Mumbai Falcons

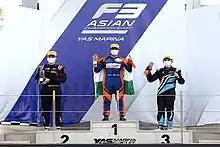
Jehan Daruvala in F3 Asian Championship

Mumbai Falcons is an Indian motorsports team established by Ameet Harjinder Gadhoke, Navjeet Singh Gadhoke and Teja Ranade Gadhoke in November 2019. Moid Tungekar is the CEO of Mumbai Falcons.